Staveley, New Zealand

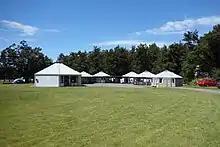
Staveley Camp

In the centre of the township, there is a shop and cafe, an old school that now functions as a museum, a small church, a hall, and a small number of houses. The museum holds photos and artefacts of settlements in the vicinity of Mount Somers / Te Kiekie, a peak of that is the backdrop to this part of the Canterbury Plains.